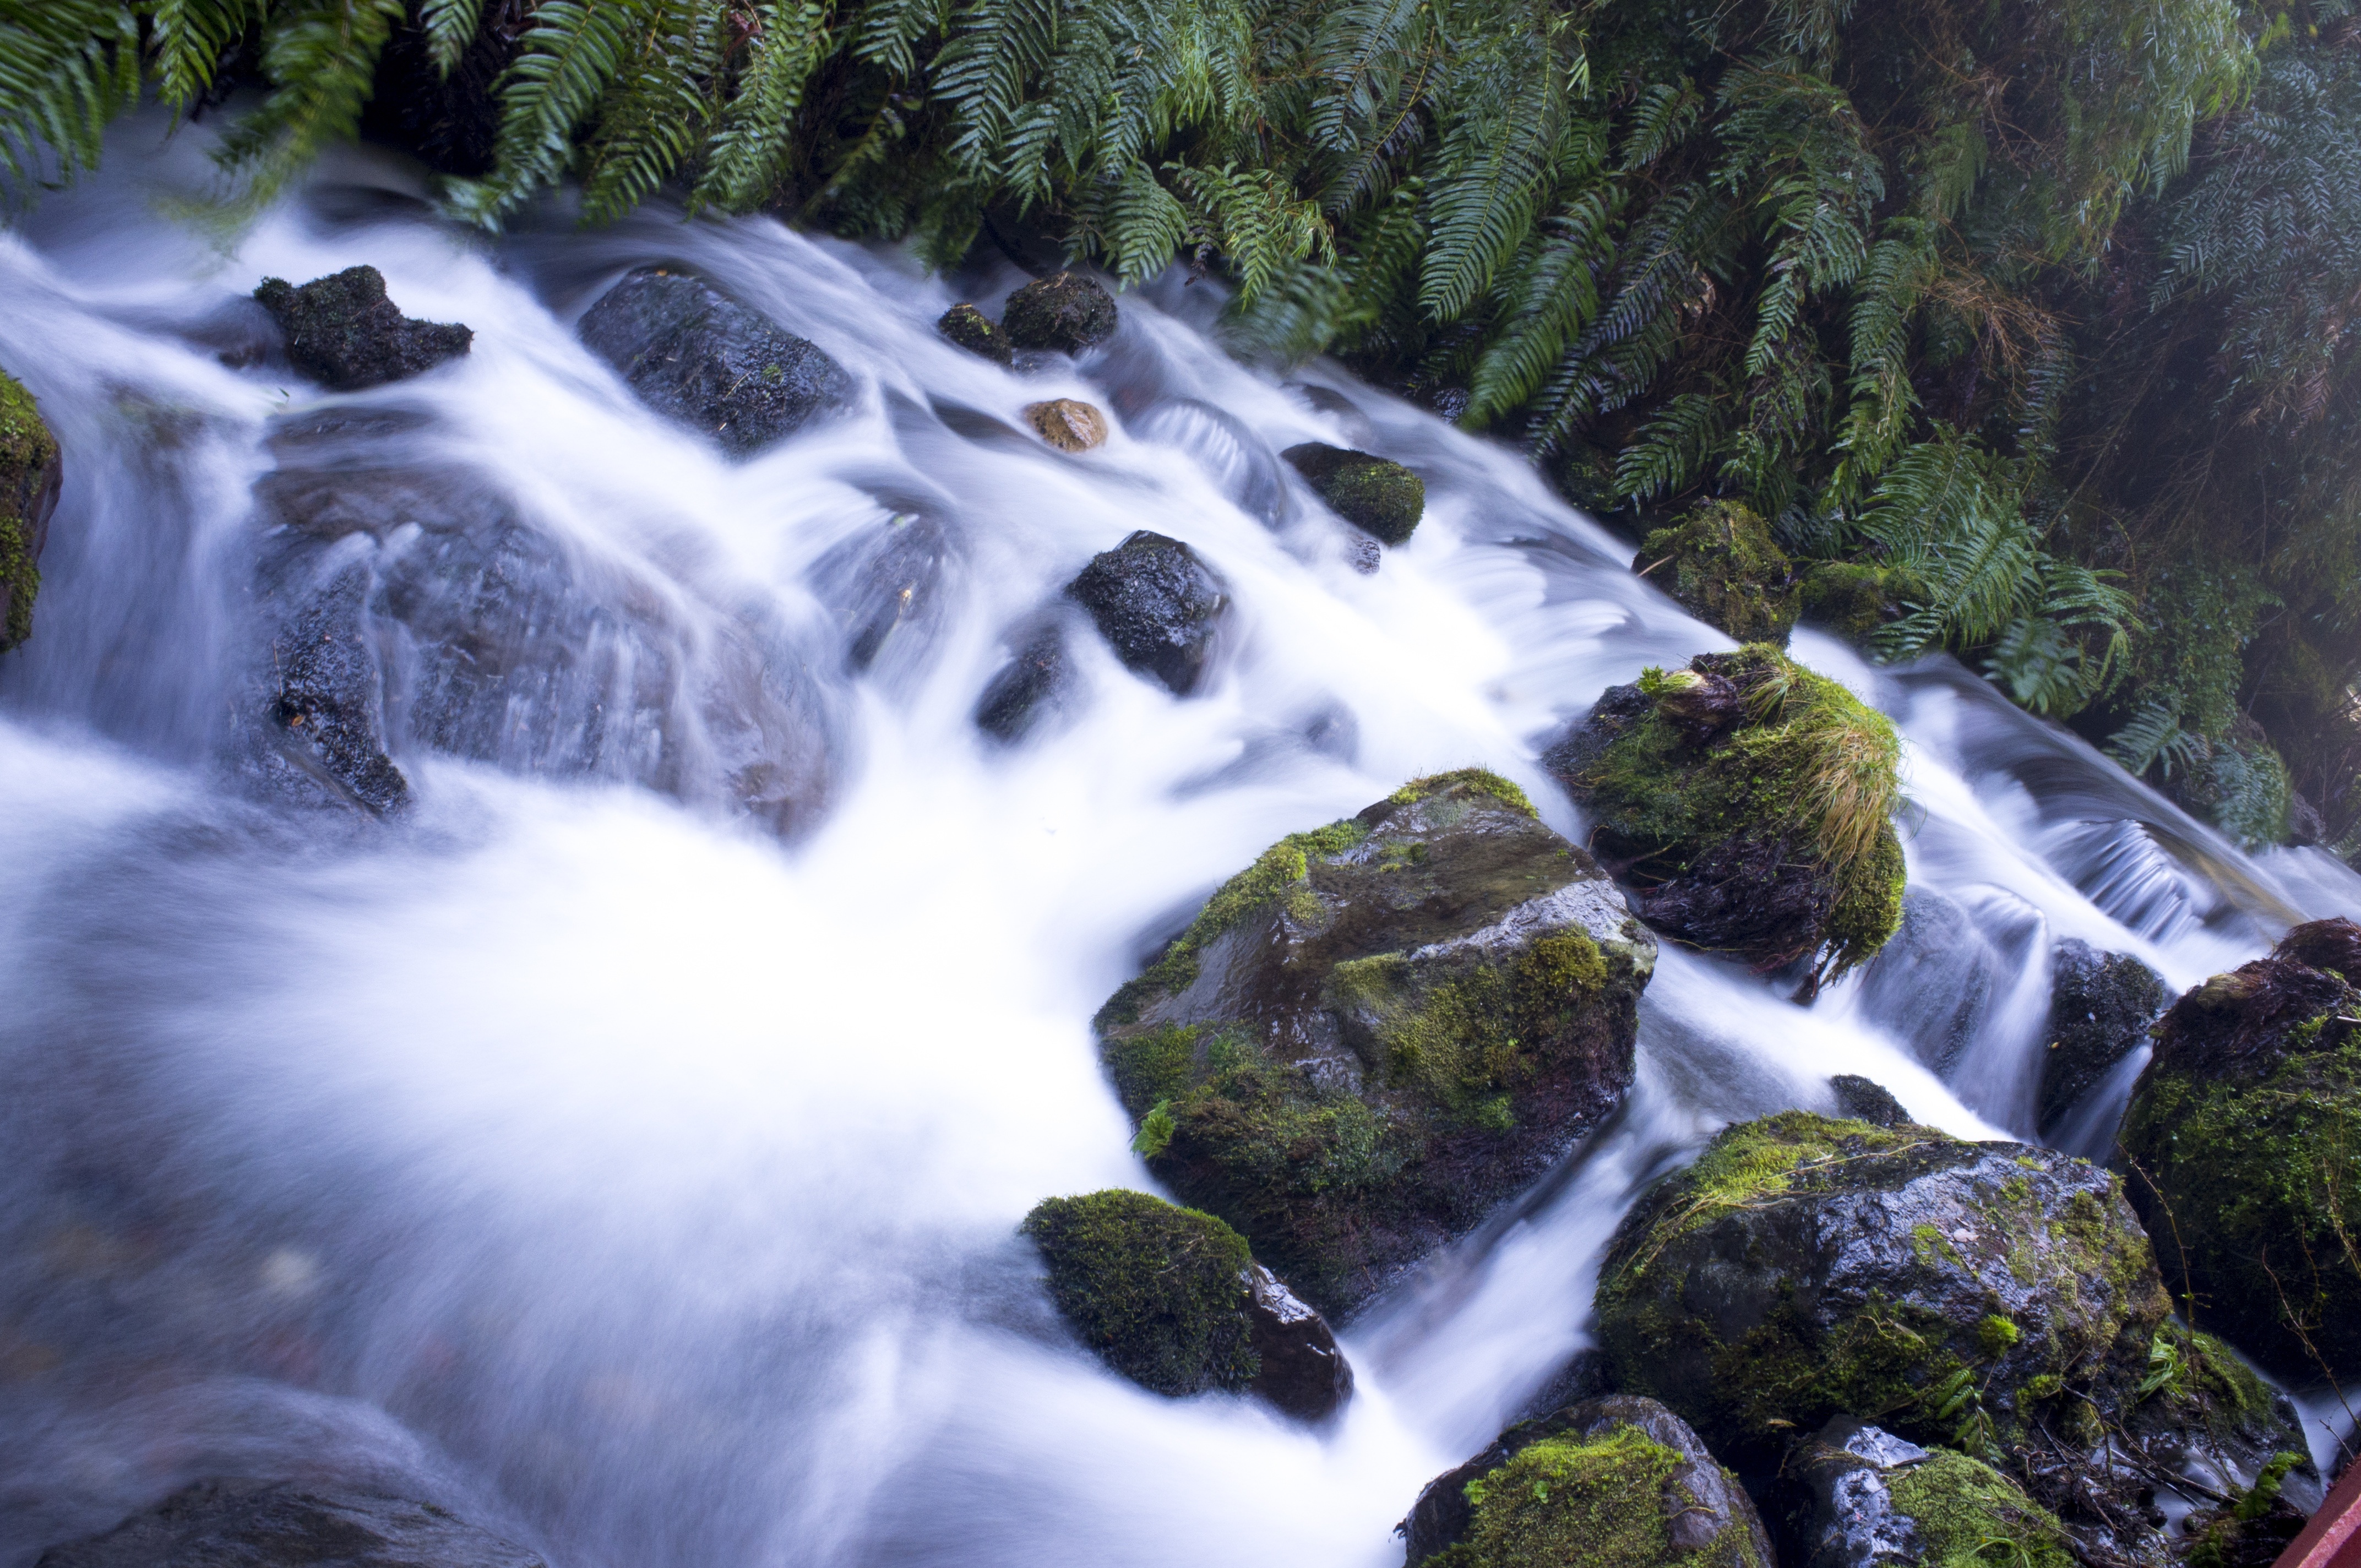
landscape, water, nature, forest, rock, waterfall, creek, wet, river, motion, foliage, stream, green, jungle, flowing, scenic, scenery, rapid, body of water, outdoors, waterfalls, wasserfall, water feature, watercourse, forest landscape